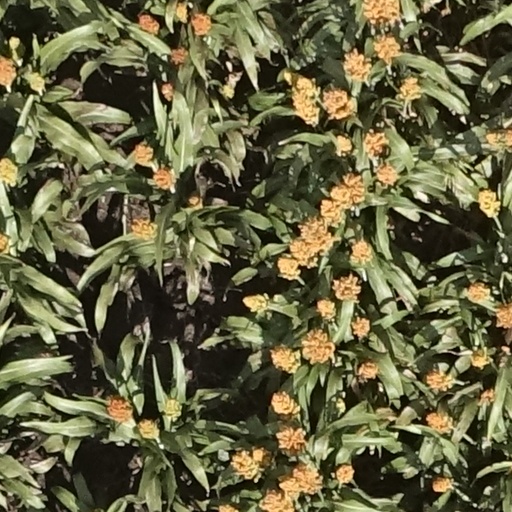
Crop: sorghum